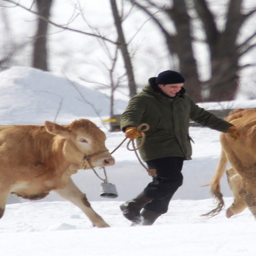
actor pulls a cow through the snow on the set of life